Naval warfare

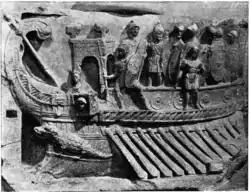
A Roman naval bireme depicted in a relief from the Temple of Fortuna Primigenia in Praeneste (Palastrina), which was built c. 120 BC; exhibited in the Pius-Clementine Museum (Museo Pio-Clementino) in the Vatican Museums.

The third Persian campaign in 480 BC, under Xerxes I of Persia, followed the pattern of the second in marching the army via the Hellespont while the fleet paralleled them offshore. Near Artemisium, in the narrow channel between the mainland and Euboea, the Greek fleet held off multiple assaults by the Persians, the Persians breaking through a first line, but then being flanked by the second line of ships. But the defeat on land at Thermopylae forced a Greek withdrawal, and Athens evacuated its population to nearby Salamis Island.